Pyo Chit Lin

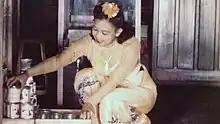
Image from movie

Pyo Chit Lin, also known as My Darling is one of the very few Myanmmar classics still in existence, and is the country’s earliest surviving colour film, directed by Shwe Baw, starring Phoe Par Lay, Phoe Par Gyi and Kyu Kyu.